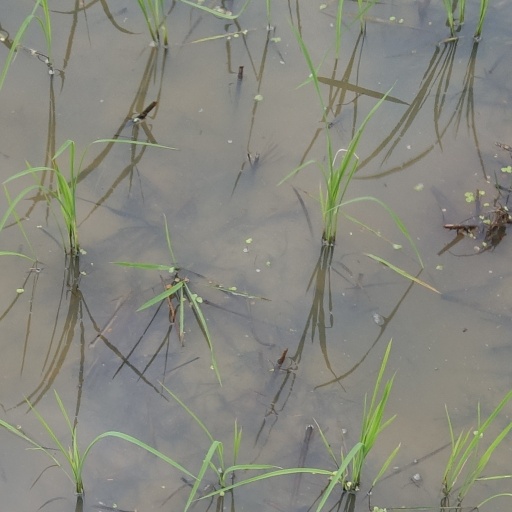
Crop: rice